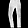
Label: Trouser